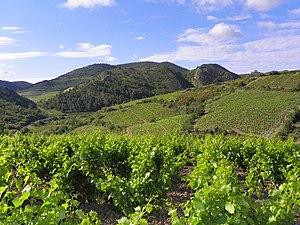
Vignoble en coteaux à Villeneuve-les-Corbières
L'économie du Languedoc-Roussillon était fondée sur trois secteurs : l'agriculture, l'industrie et les services notamment grâce au tourisme.